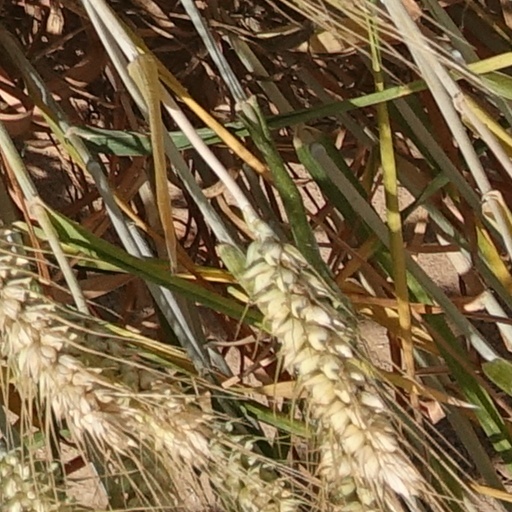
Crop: wheat